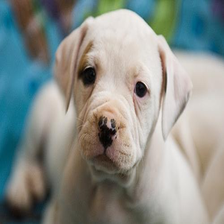
Species: dog
Breed: american bulldog